The Resurrection of Broncho Billy

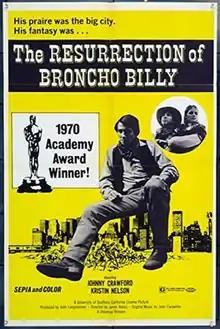
Poster

The Resurrection of Broncho Billy is a 1970 live action short Western film directed by James R. Rokos and starring Johnny Crawford.